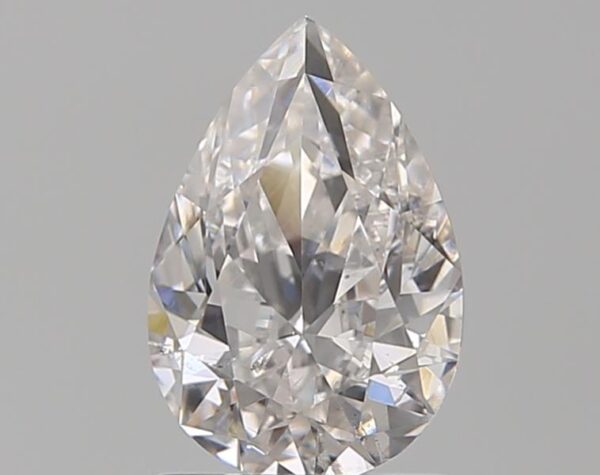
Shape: pear
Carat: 1.01
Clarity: SI2
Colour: H
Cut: VG
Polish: GD
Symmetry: VG
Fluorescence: F
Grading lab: GIA
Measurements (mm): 8.45 x 5.74 x 3.29